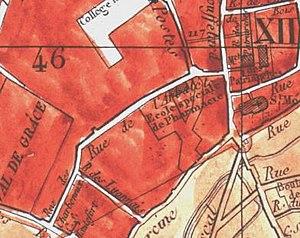
Rue de l'Arbalète - plan de Paris d'Ambroise Tardieu - 1839
L'Institut national agronomique ou INA est une ancienne école d'agriculture et agronomie créée en 1848 et située à Versailles, dans les grandes écuries du château avant de s'installer au 16, rue Claude-Bernard dans le 5ᵉ arrondissement de Paris.
La rue de l'Arbalète est une voie du le 5ᵉ arrondissement de Paris.
La faculté de pharmacie de Paris, ancienne Unité de formation et de recherche des sciences pharmaceutiques et biologiques, est une composante de l'université de Paris, ancienne université Paris-Descartes, située au 4, avenue de l'Observatoire, dans le 6ᵉ arrondissement.